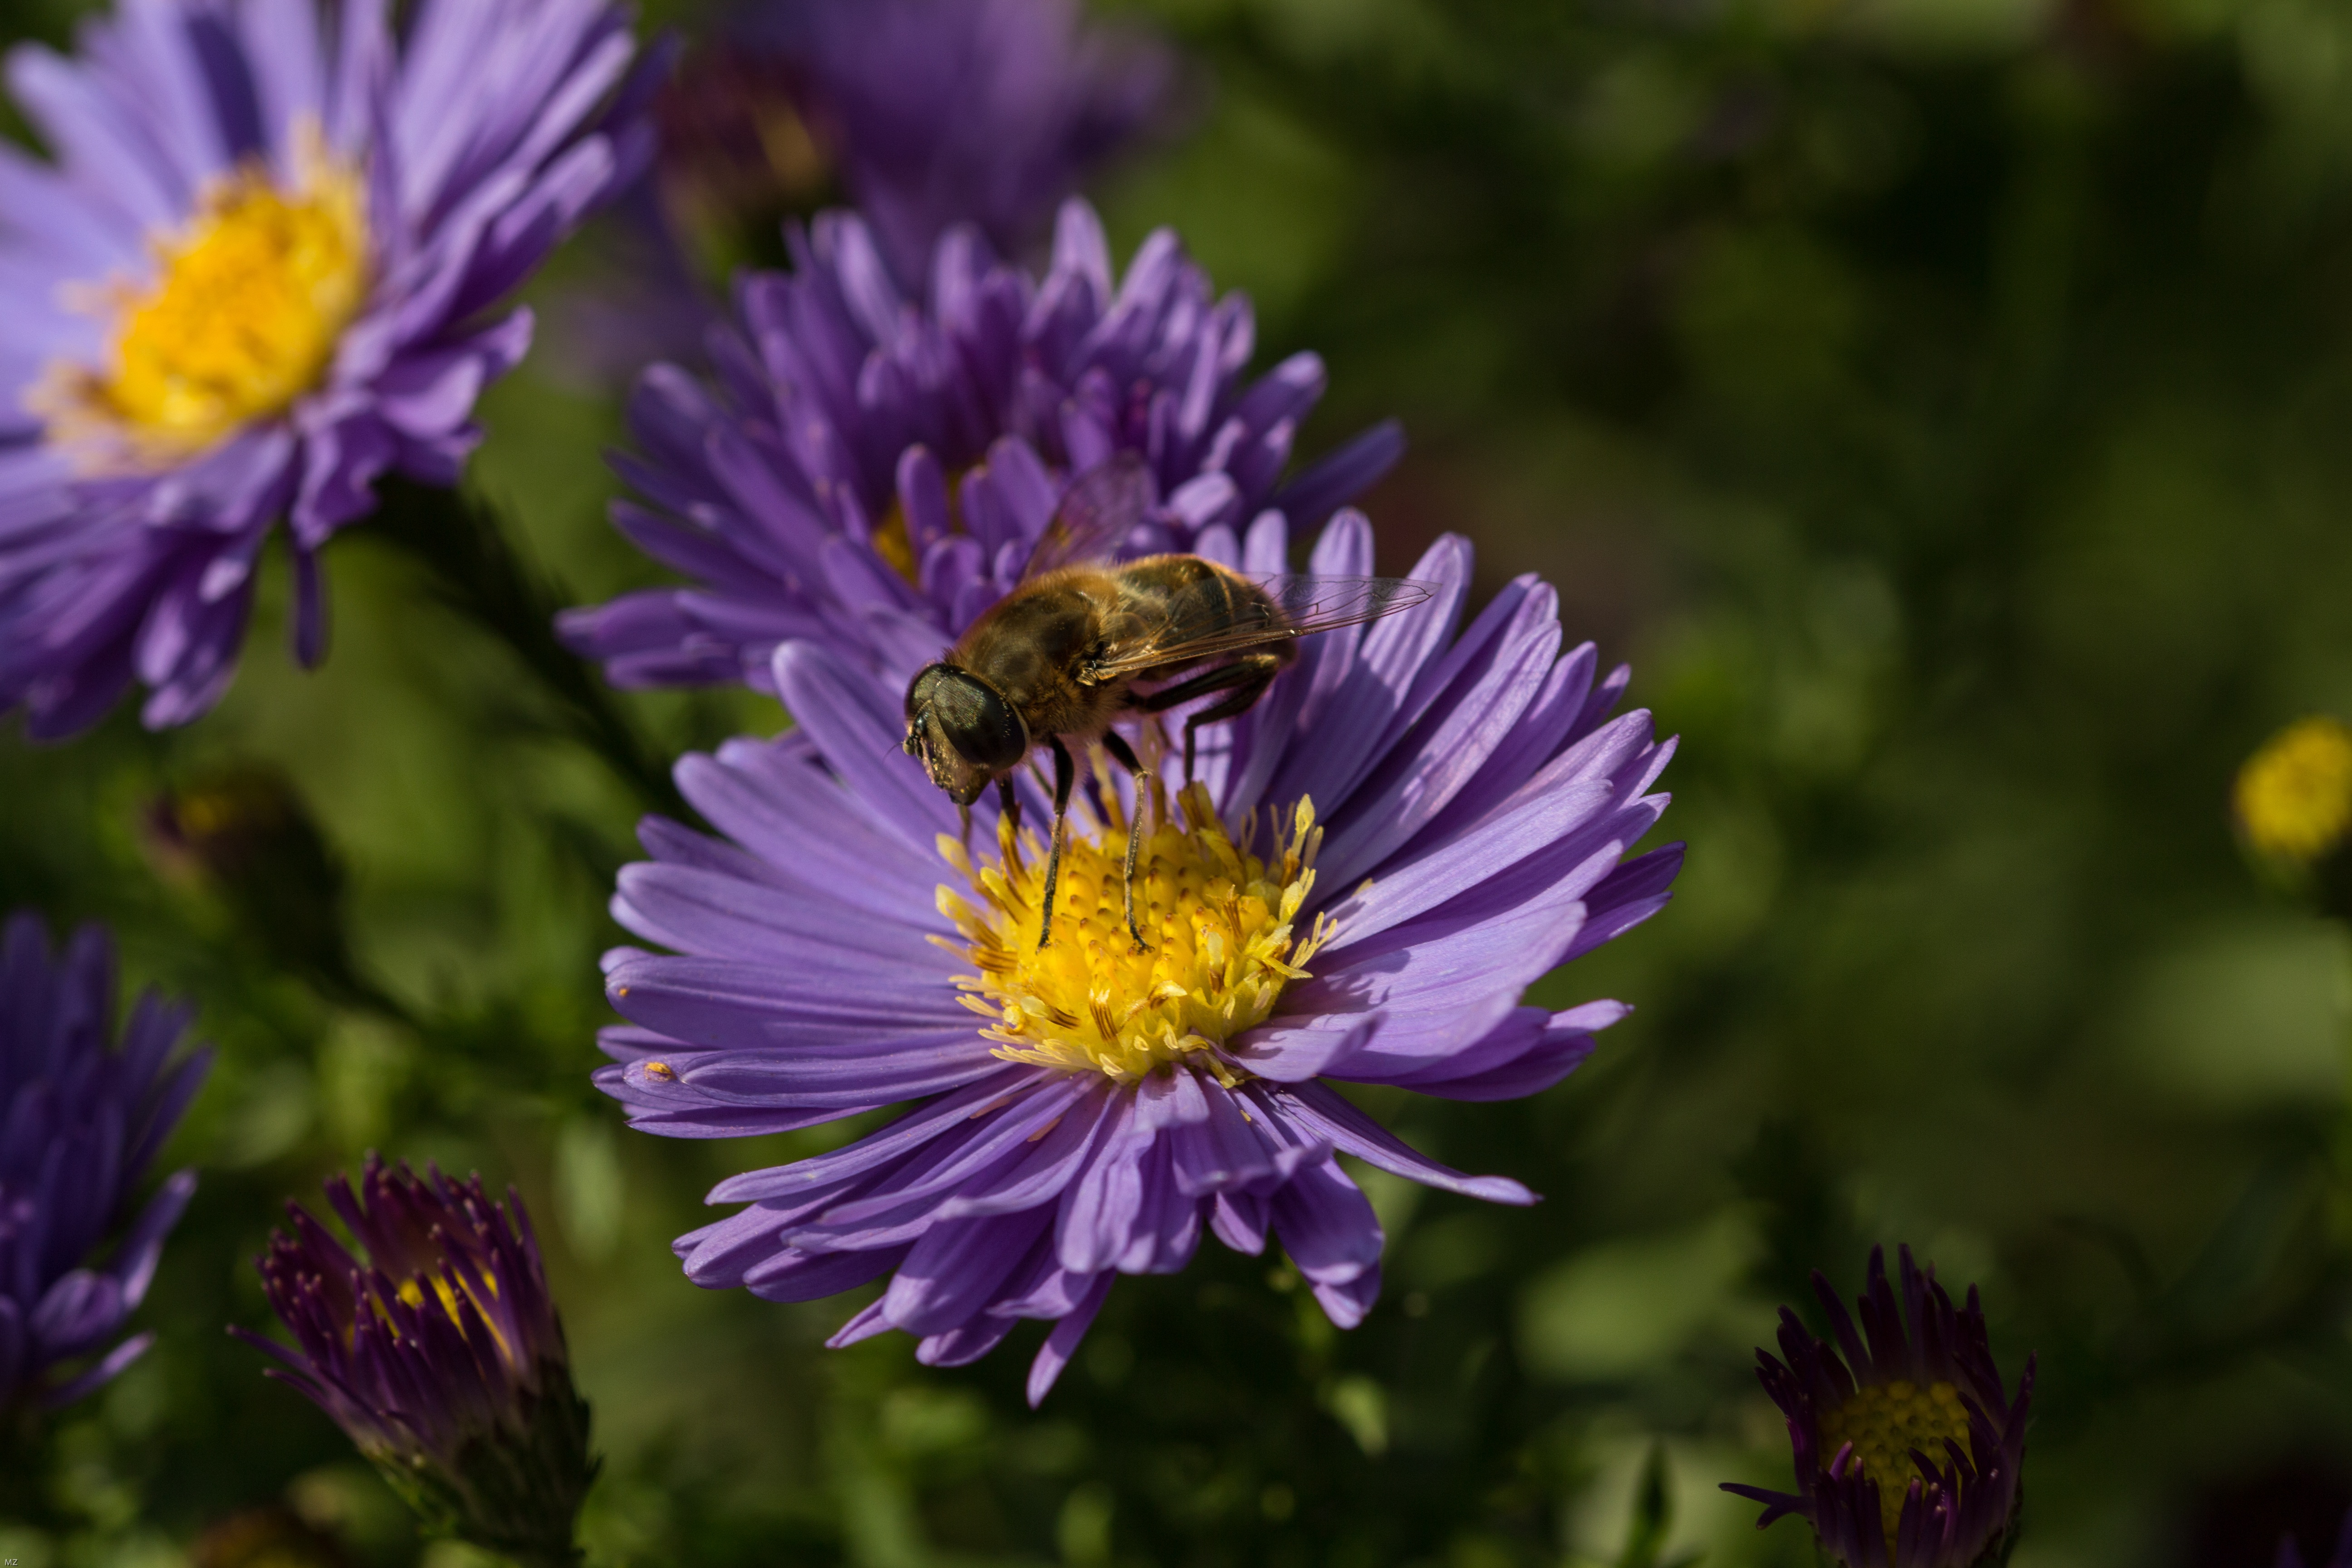
nature, plant, meadow, flower, petal, insect, macro, botany, garden, close, flora, wildflower, aster, bee, nectar, macro photography, flowering plant, honey bee, flourished, daisy family, annual plant, land plant, garden cosmos